Ōtoba Station (Fukui)

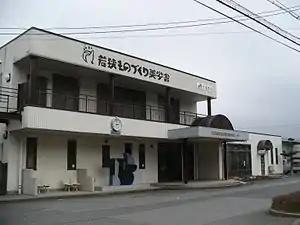
Ōtoba Station in March 2010

is a railway station in the town of Wakasa, Mikatakaminaka District, Fukui Prefecture, Japan, operated by West Japan Railway Company (JR West).